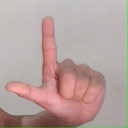
अक्षर: ल